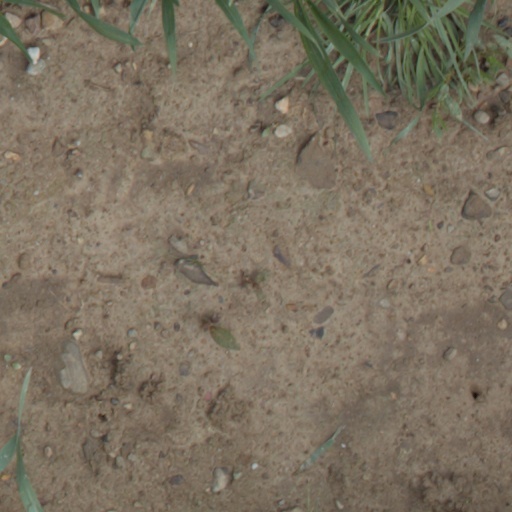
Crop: wheat